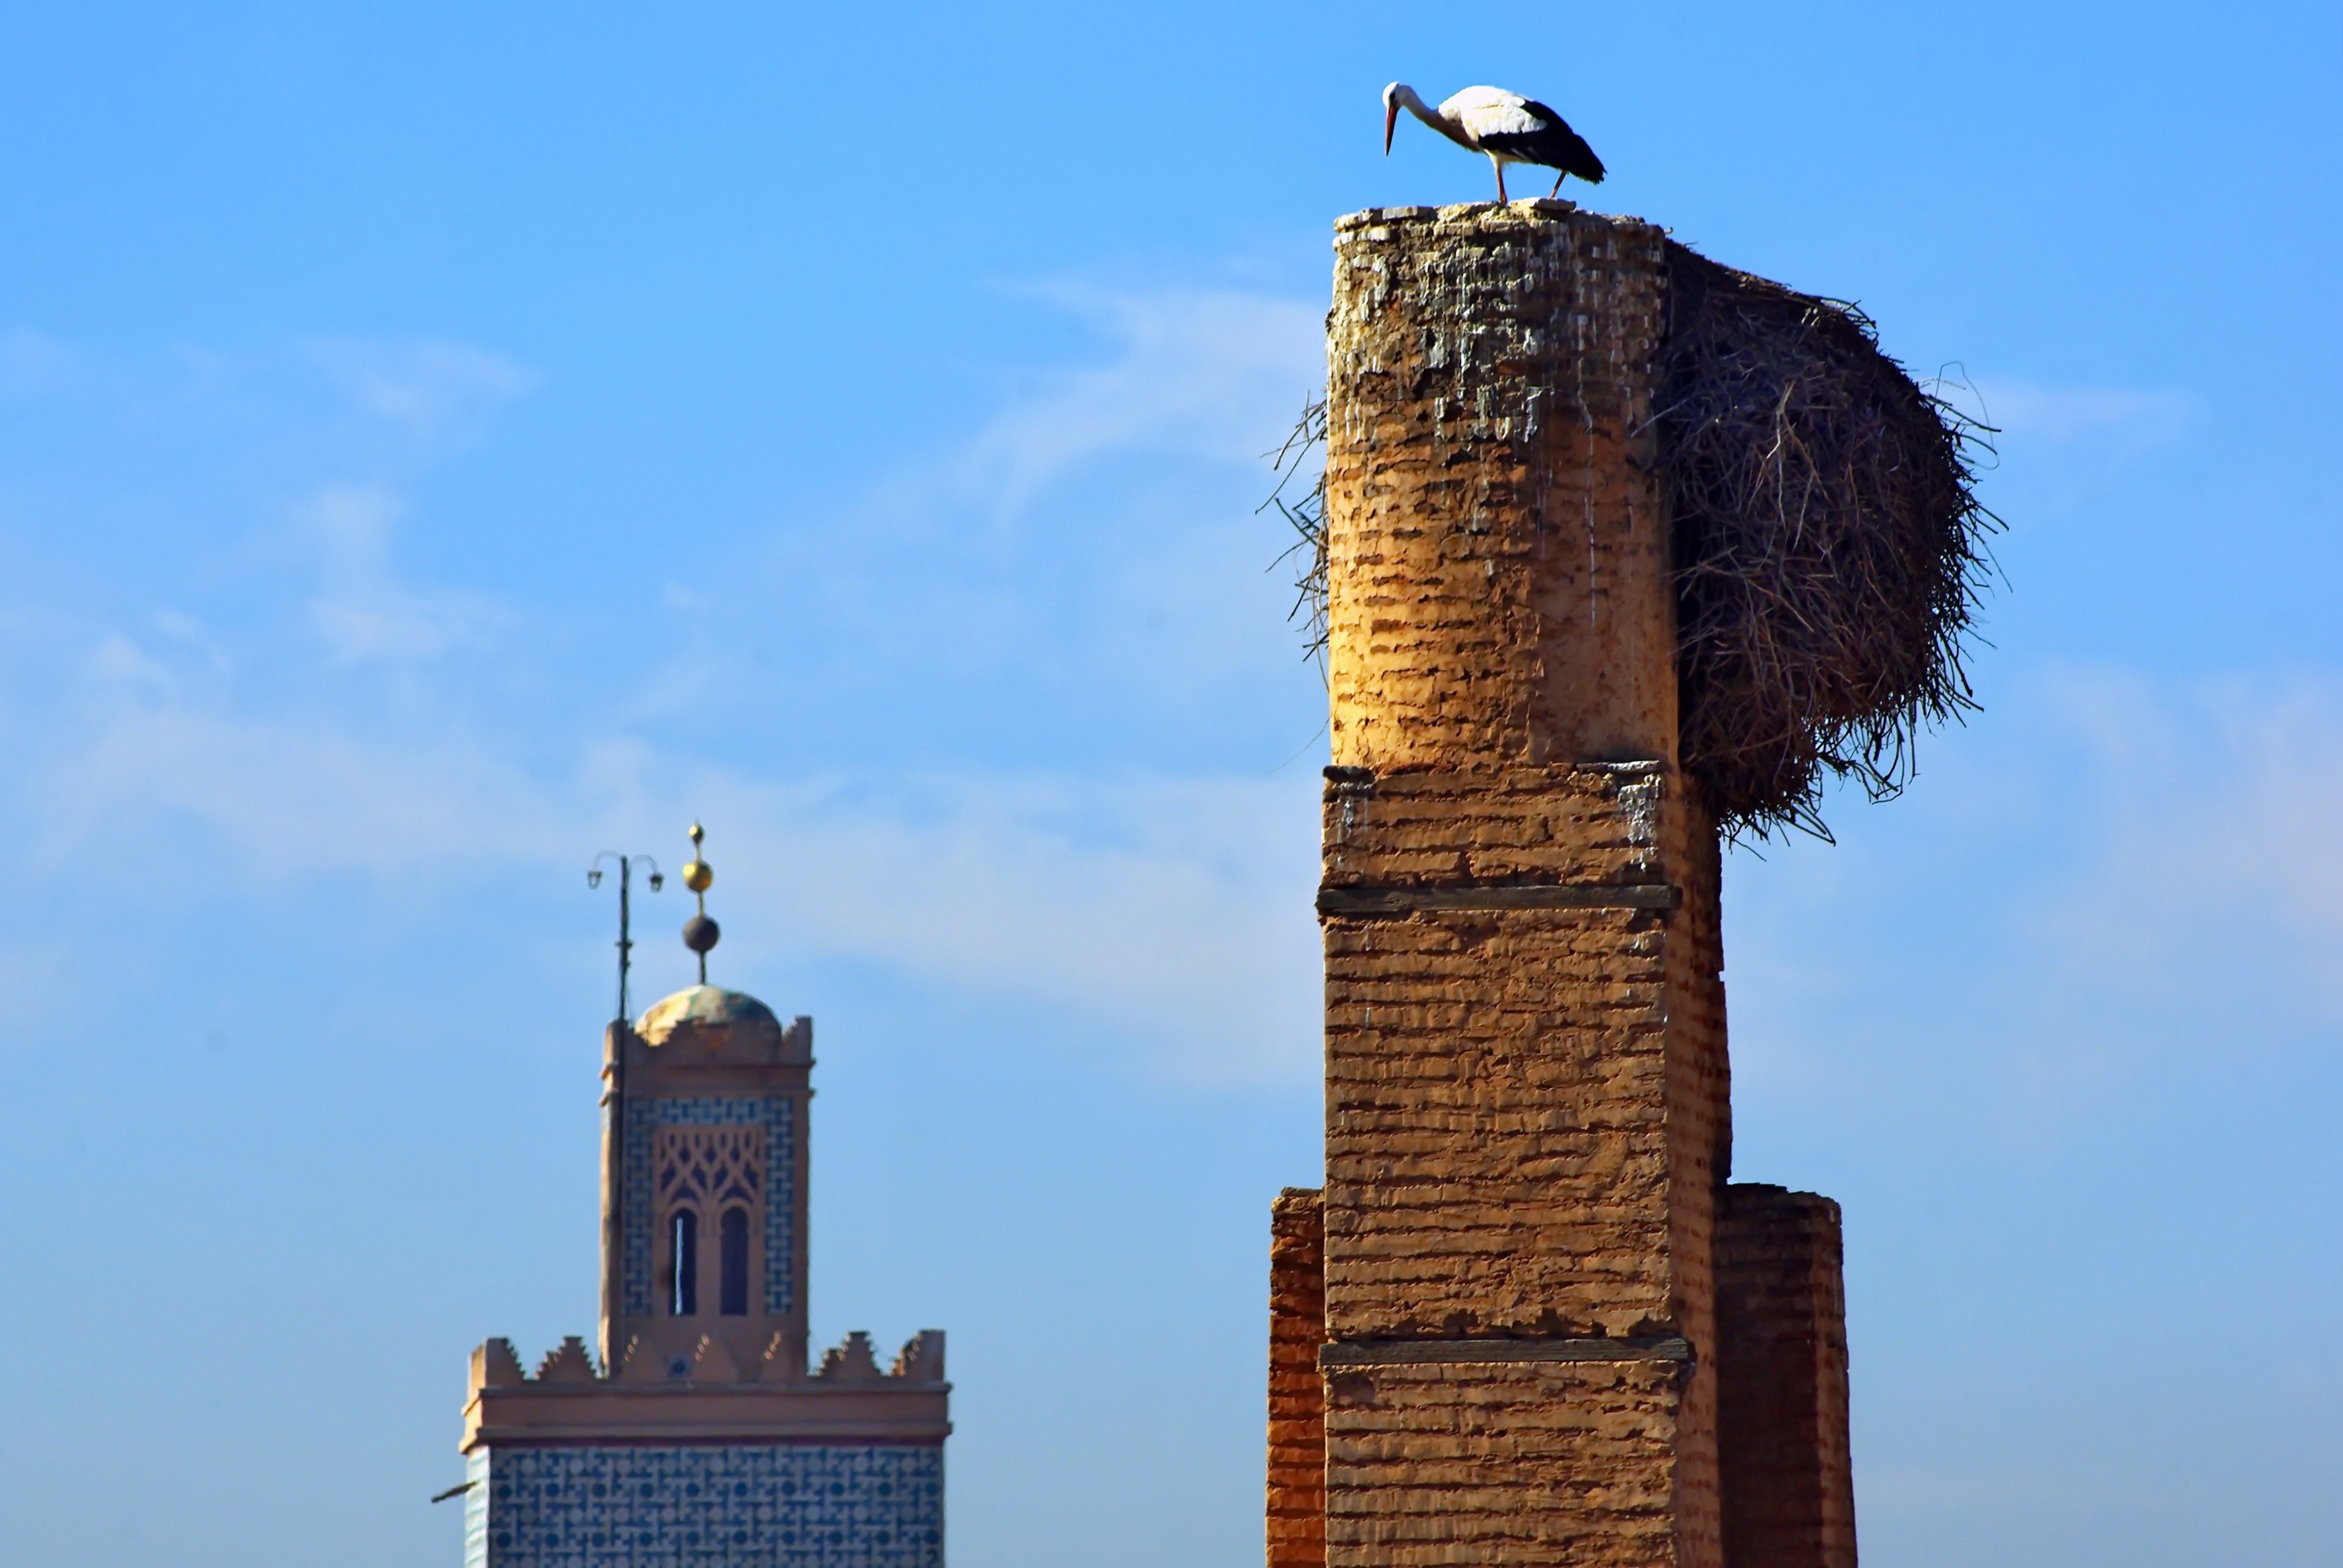
marrakech, stork, palace baadi, nest, migration, ciconid, white stork, bird